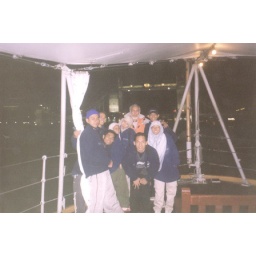
night in london tower bridge